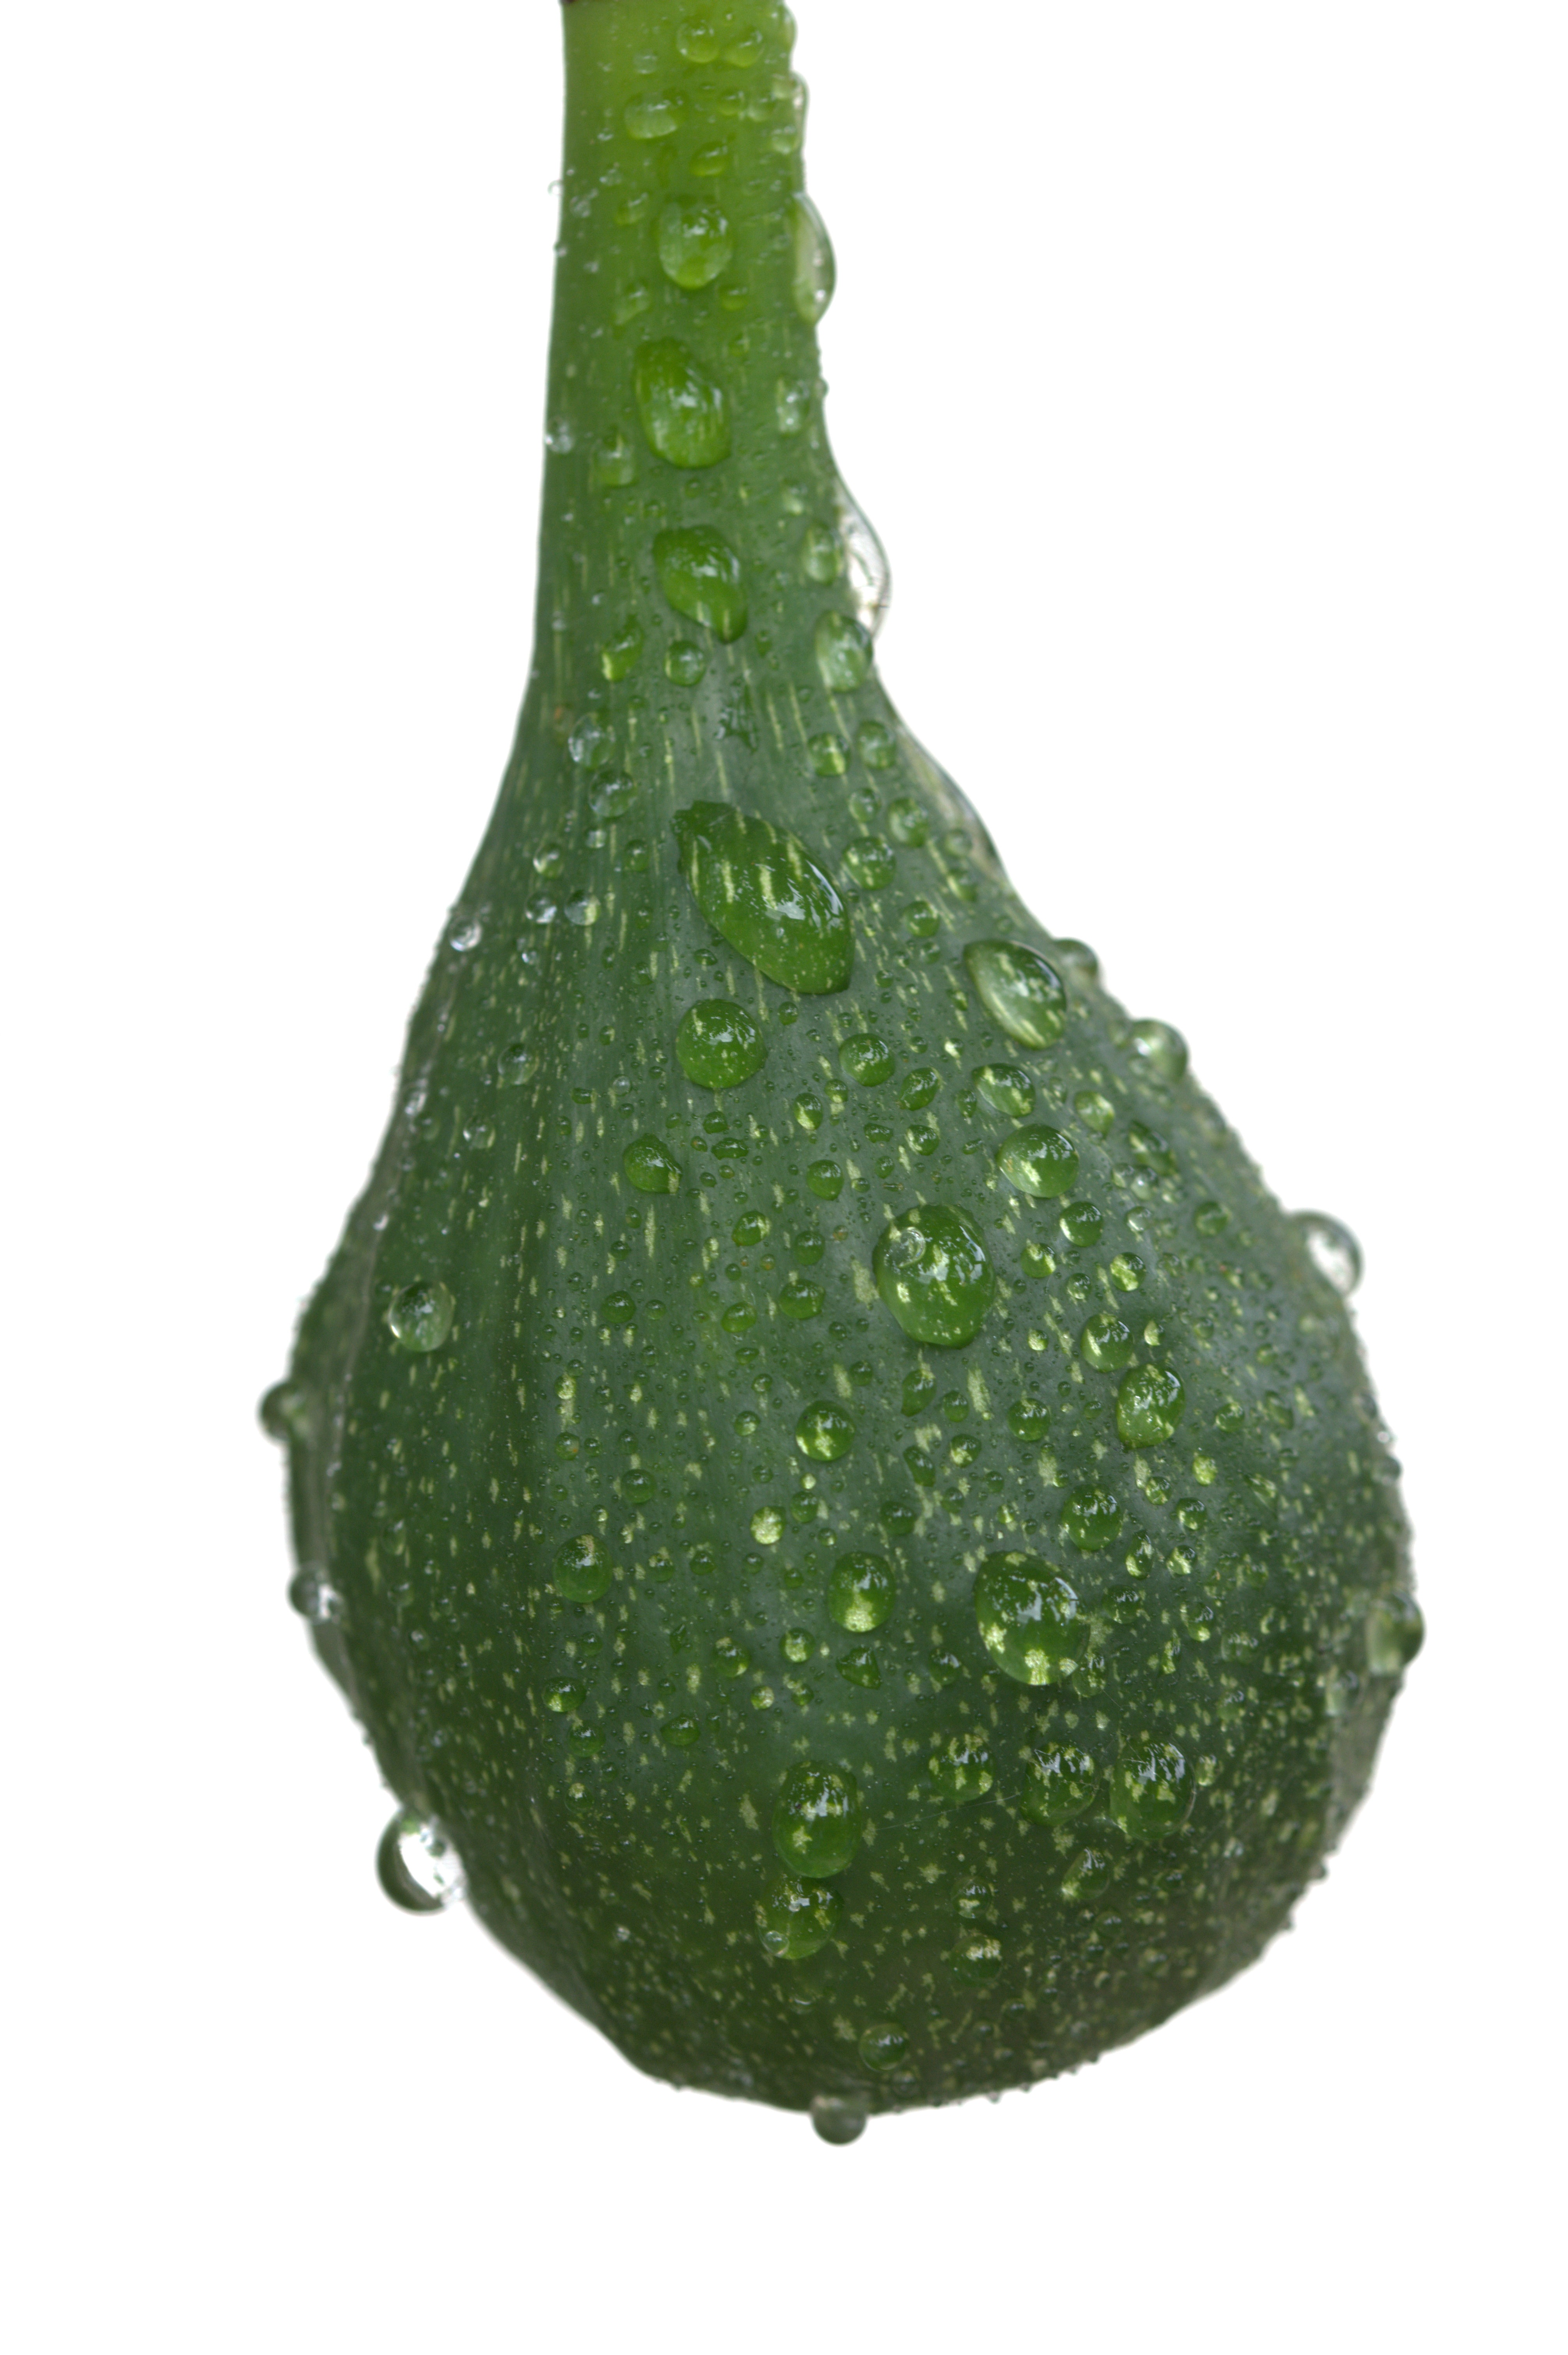
plant, fruit, leaf, food, green, produce, vegetable, close, gourd, fig, edible, flowering plant, fig fruit, real coward, ficus carica, land plant